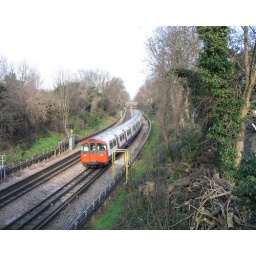
The wooden fencing has been taken down in Ridgeway Road North and thus exposing this view of the Underground